Outline of ancient Rome

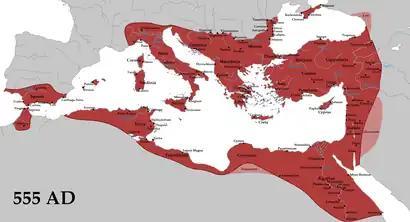
For comparison, the Byzantine Empire at its greatest extent under Justinian I, in 555 AD

Byzantine Empire (Byzantium) – after the Western Roman Empire fragmented and collapsed, the Eastern Roman Empire (Byzantium) continued to thrive, existing for nearly another thousand years until it fell to the Ottoman Turks in 1453. Its citizens referred to it as the Roman Empire, and saw it as a direct continuation of it. Historians consider it to be a distinctly different empire, with some overlap, but generally not included in the period referred to as Ancient Rome. Byzantium differed in major ways, including its primary language, which was Greek rather than Latin. It also differed religiously, with Roman mythology being replaced by Christianity.